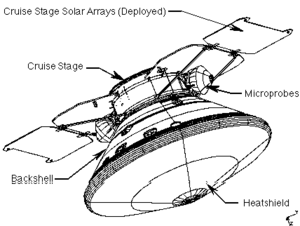
Mars Polar Lander est une des deux sondes spatiales de l'agence spatiale américaine, la NASA, lancée en 1998 pour étudier la planète Mars. Cet atterrisseur doit se poser près du pôle sud martien en bordure de la calotte constituée essentiellement de glace de dioxyde de carbone. L'objectif de la mission qui doit durer les trois mois de l'été martien est de réaliser des photos du site d'atterrissage dans plusieurs longueurs d'ondes pour identifier la nature du sol, creuser des tranchées pour étudier les couches superficielles du sol, analyser des échantillons du sol pour déterminer la présence d'eau, de glace ou d'autres minéraux hydratés reflet du climat passé, effectuer des mesures continues du vent, de la température, de l'humidité et de la pression au niveau du site, détecter des formations nuageuses ou brumeuses dans le ciel et observer les dépôts de givre et de neige sur le sol martien.